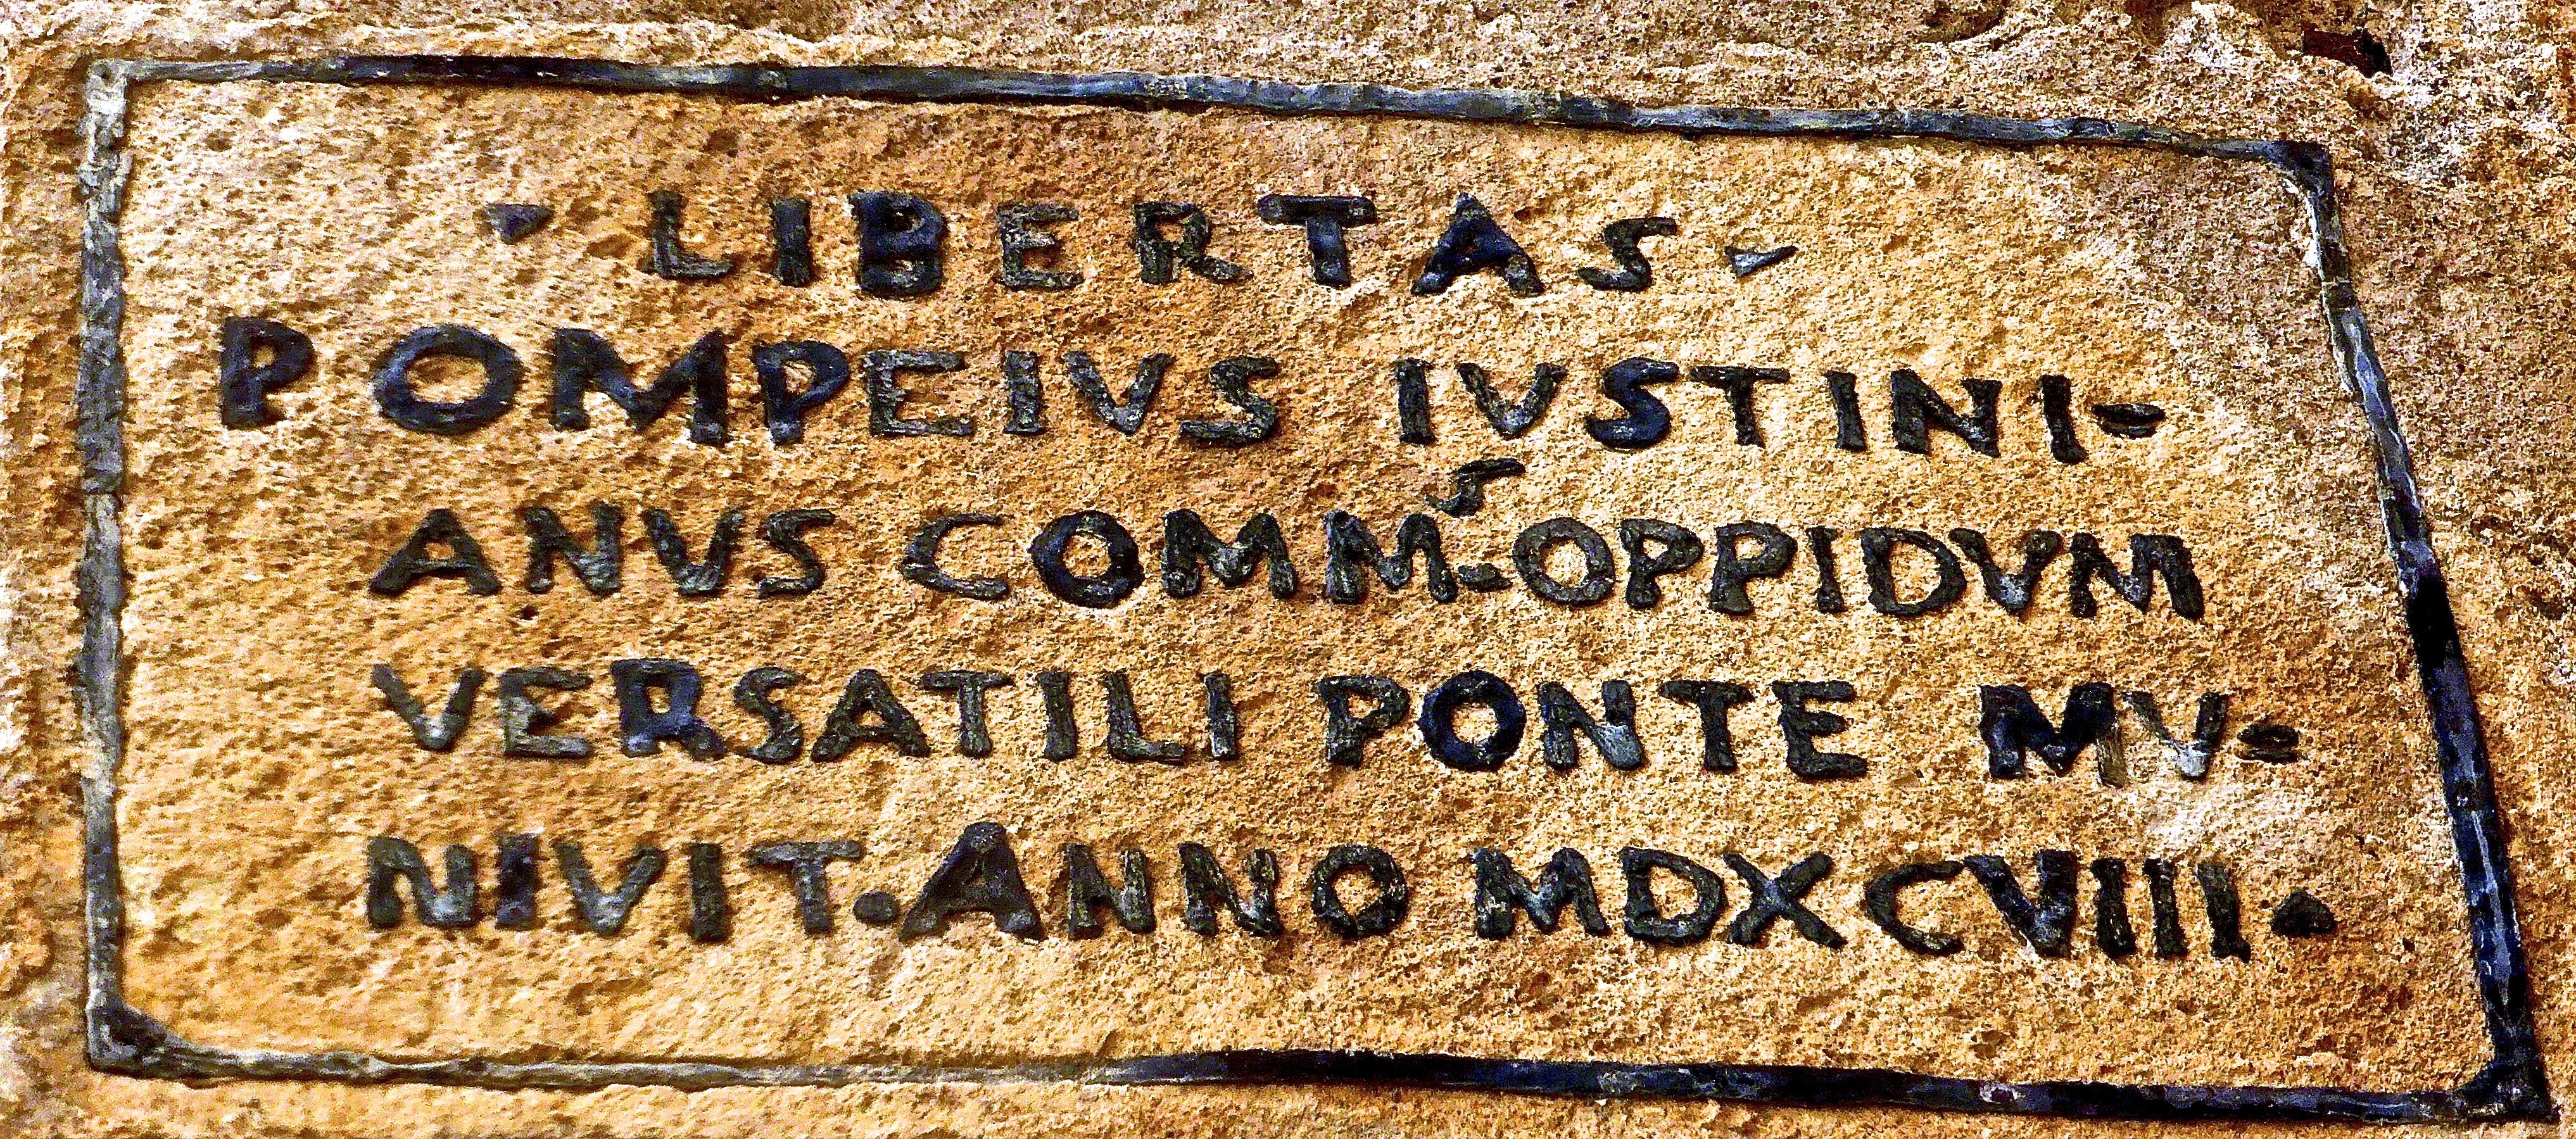
number, sign, ancient, brick, inscription, roman, archaeological site, ancient history, commemorative plaque